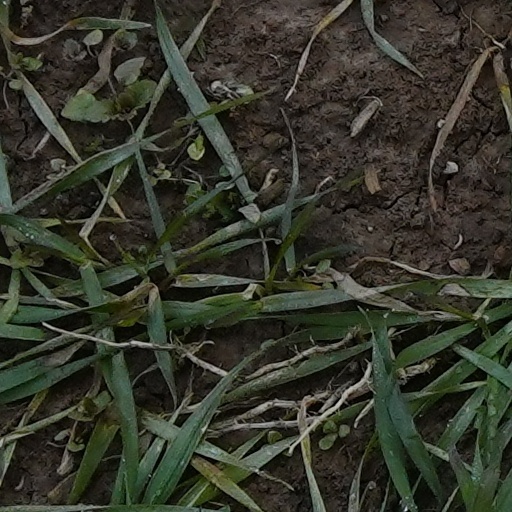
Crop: wheat